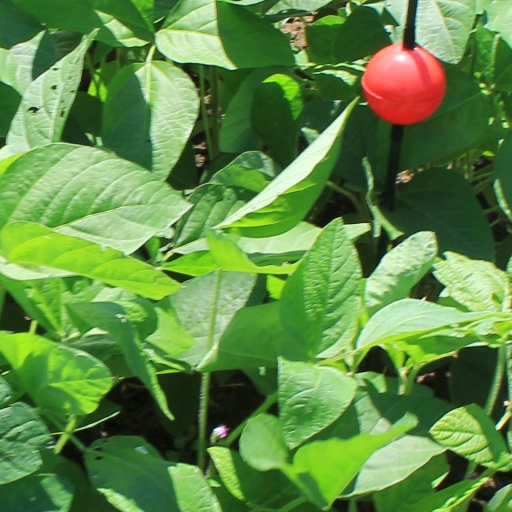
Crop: soybean